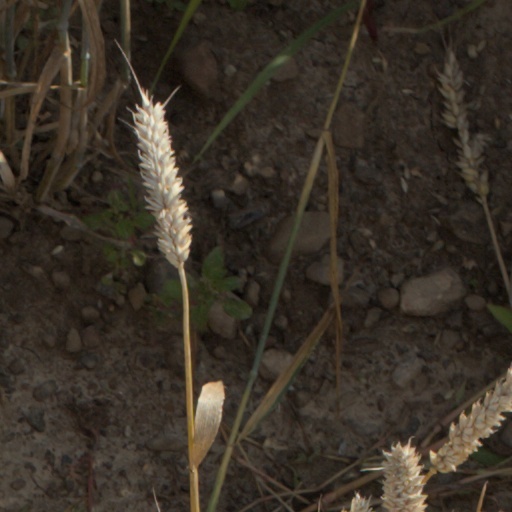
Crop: wheat